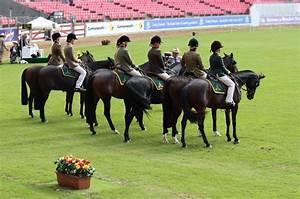
horse